Leeds Teaching Hospitals NHS Trust

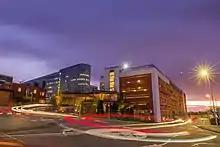
View of St James's Hospital at night

The Trust was formed in April 1998 after the merger of two previous smaller NHS trusts to form one citywide organisation. The former trusts were United Leeds Teaching Hospitals NHS Trust (based at Leeds General Infirmary) and St James's & Seacroft University Hospitals NHS Trust (based at St James's University Hospital).